Theta Chi

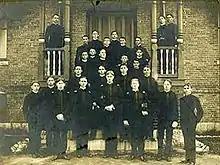
Theta Chi's chapter at Norwich University in 1902

With the help of member Charles Dole, who was serving in the Vermont State Legislature, Theta Chi was incorporated under the laws of Vermont on . "Alpha chapter" acquired its first chapter house in 1890. There were early efforts to expand Theta Chi to Dartmouth College and Union College, but the anti-expansion sentiment among members of the "Alpha chapter" and unstable conditions at the university forced it to remain a single entity for 46 years.